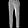
Label: Trouser